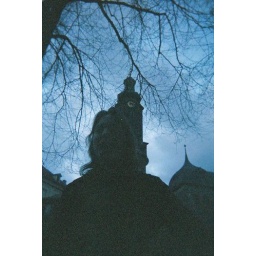
Sandra in front of a gorgeous old clock tower in Weimar at Dusk